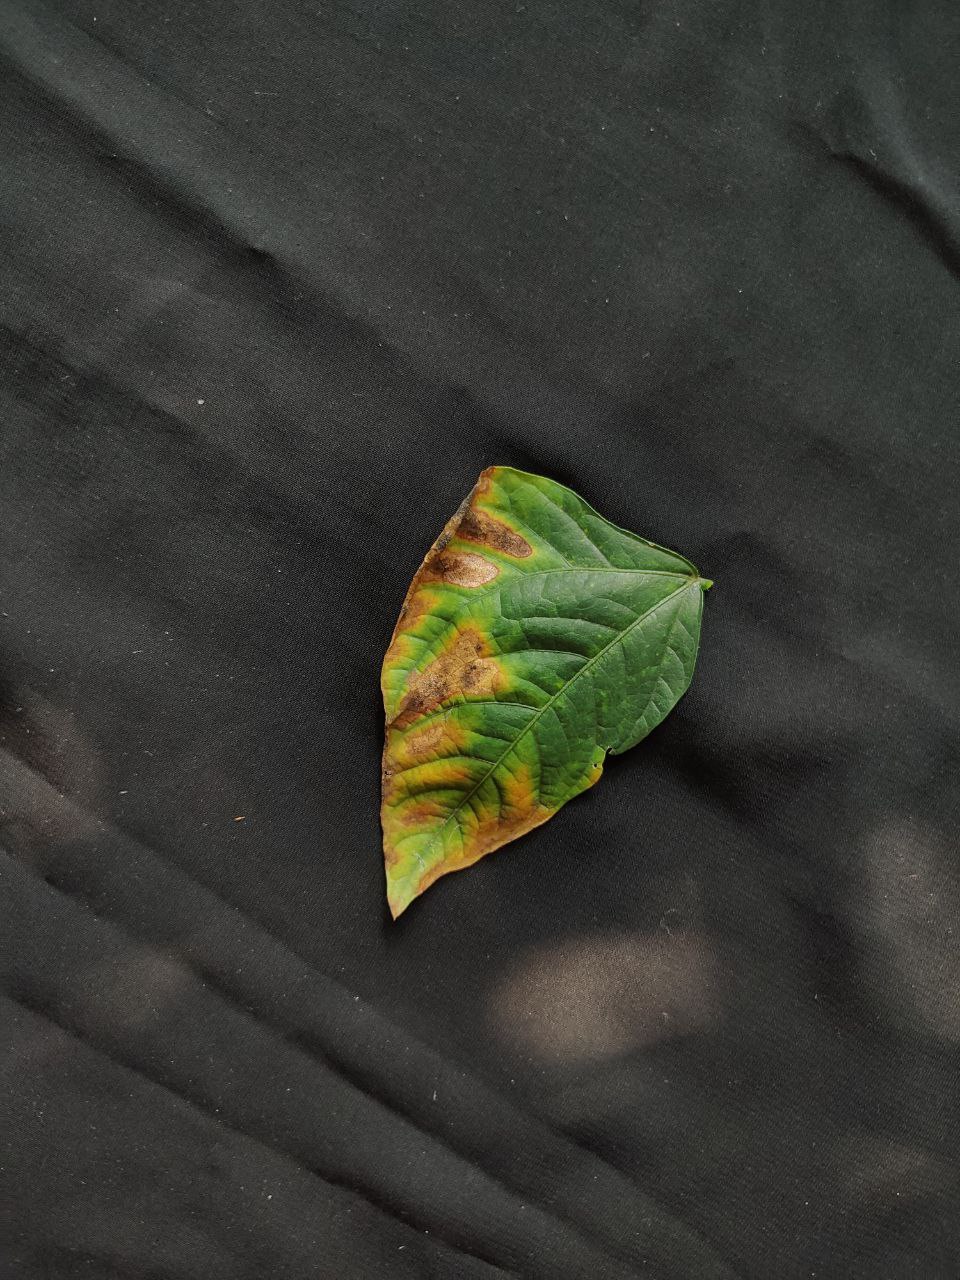
Crop: cowpea
Leaf condition: Bacterial wilt